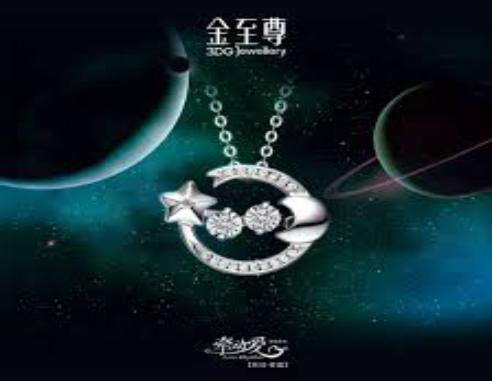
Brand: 3D-GOLD
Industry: Clothes